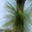
Label: pine_tree